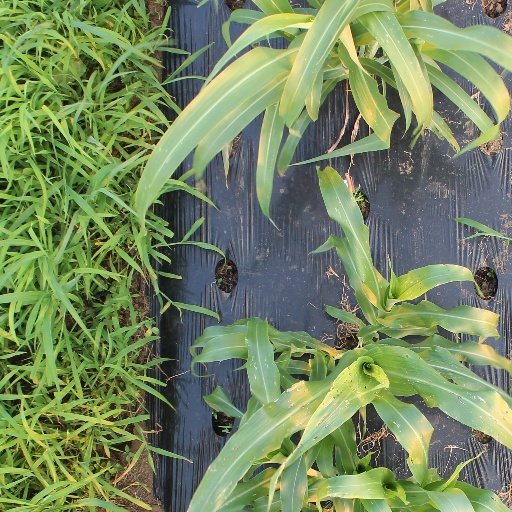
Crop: sorghum